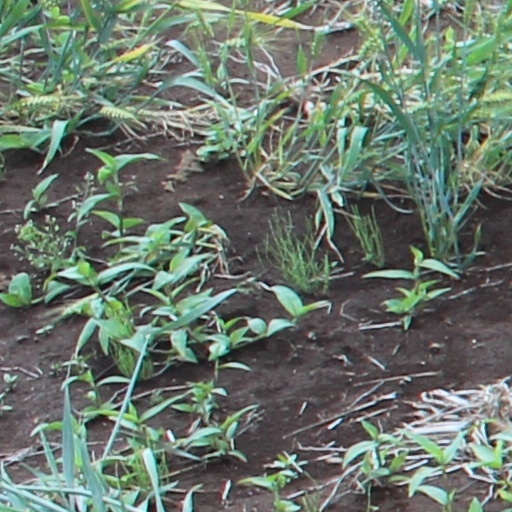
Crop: wheat